Isaac Fay House

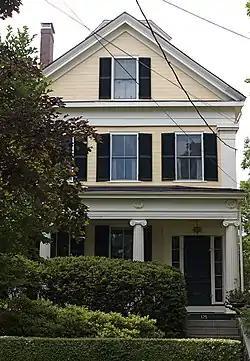

The Isaac Fay House is a historic house located at 125 Antrim Street in Cambridge, Massachusetts.